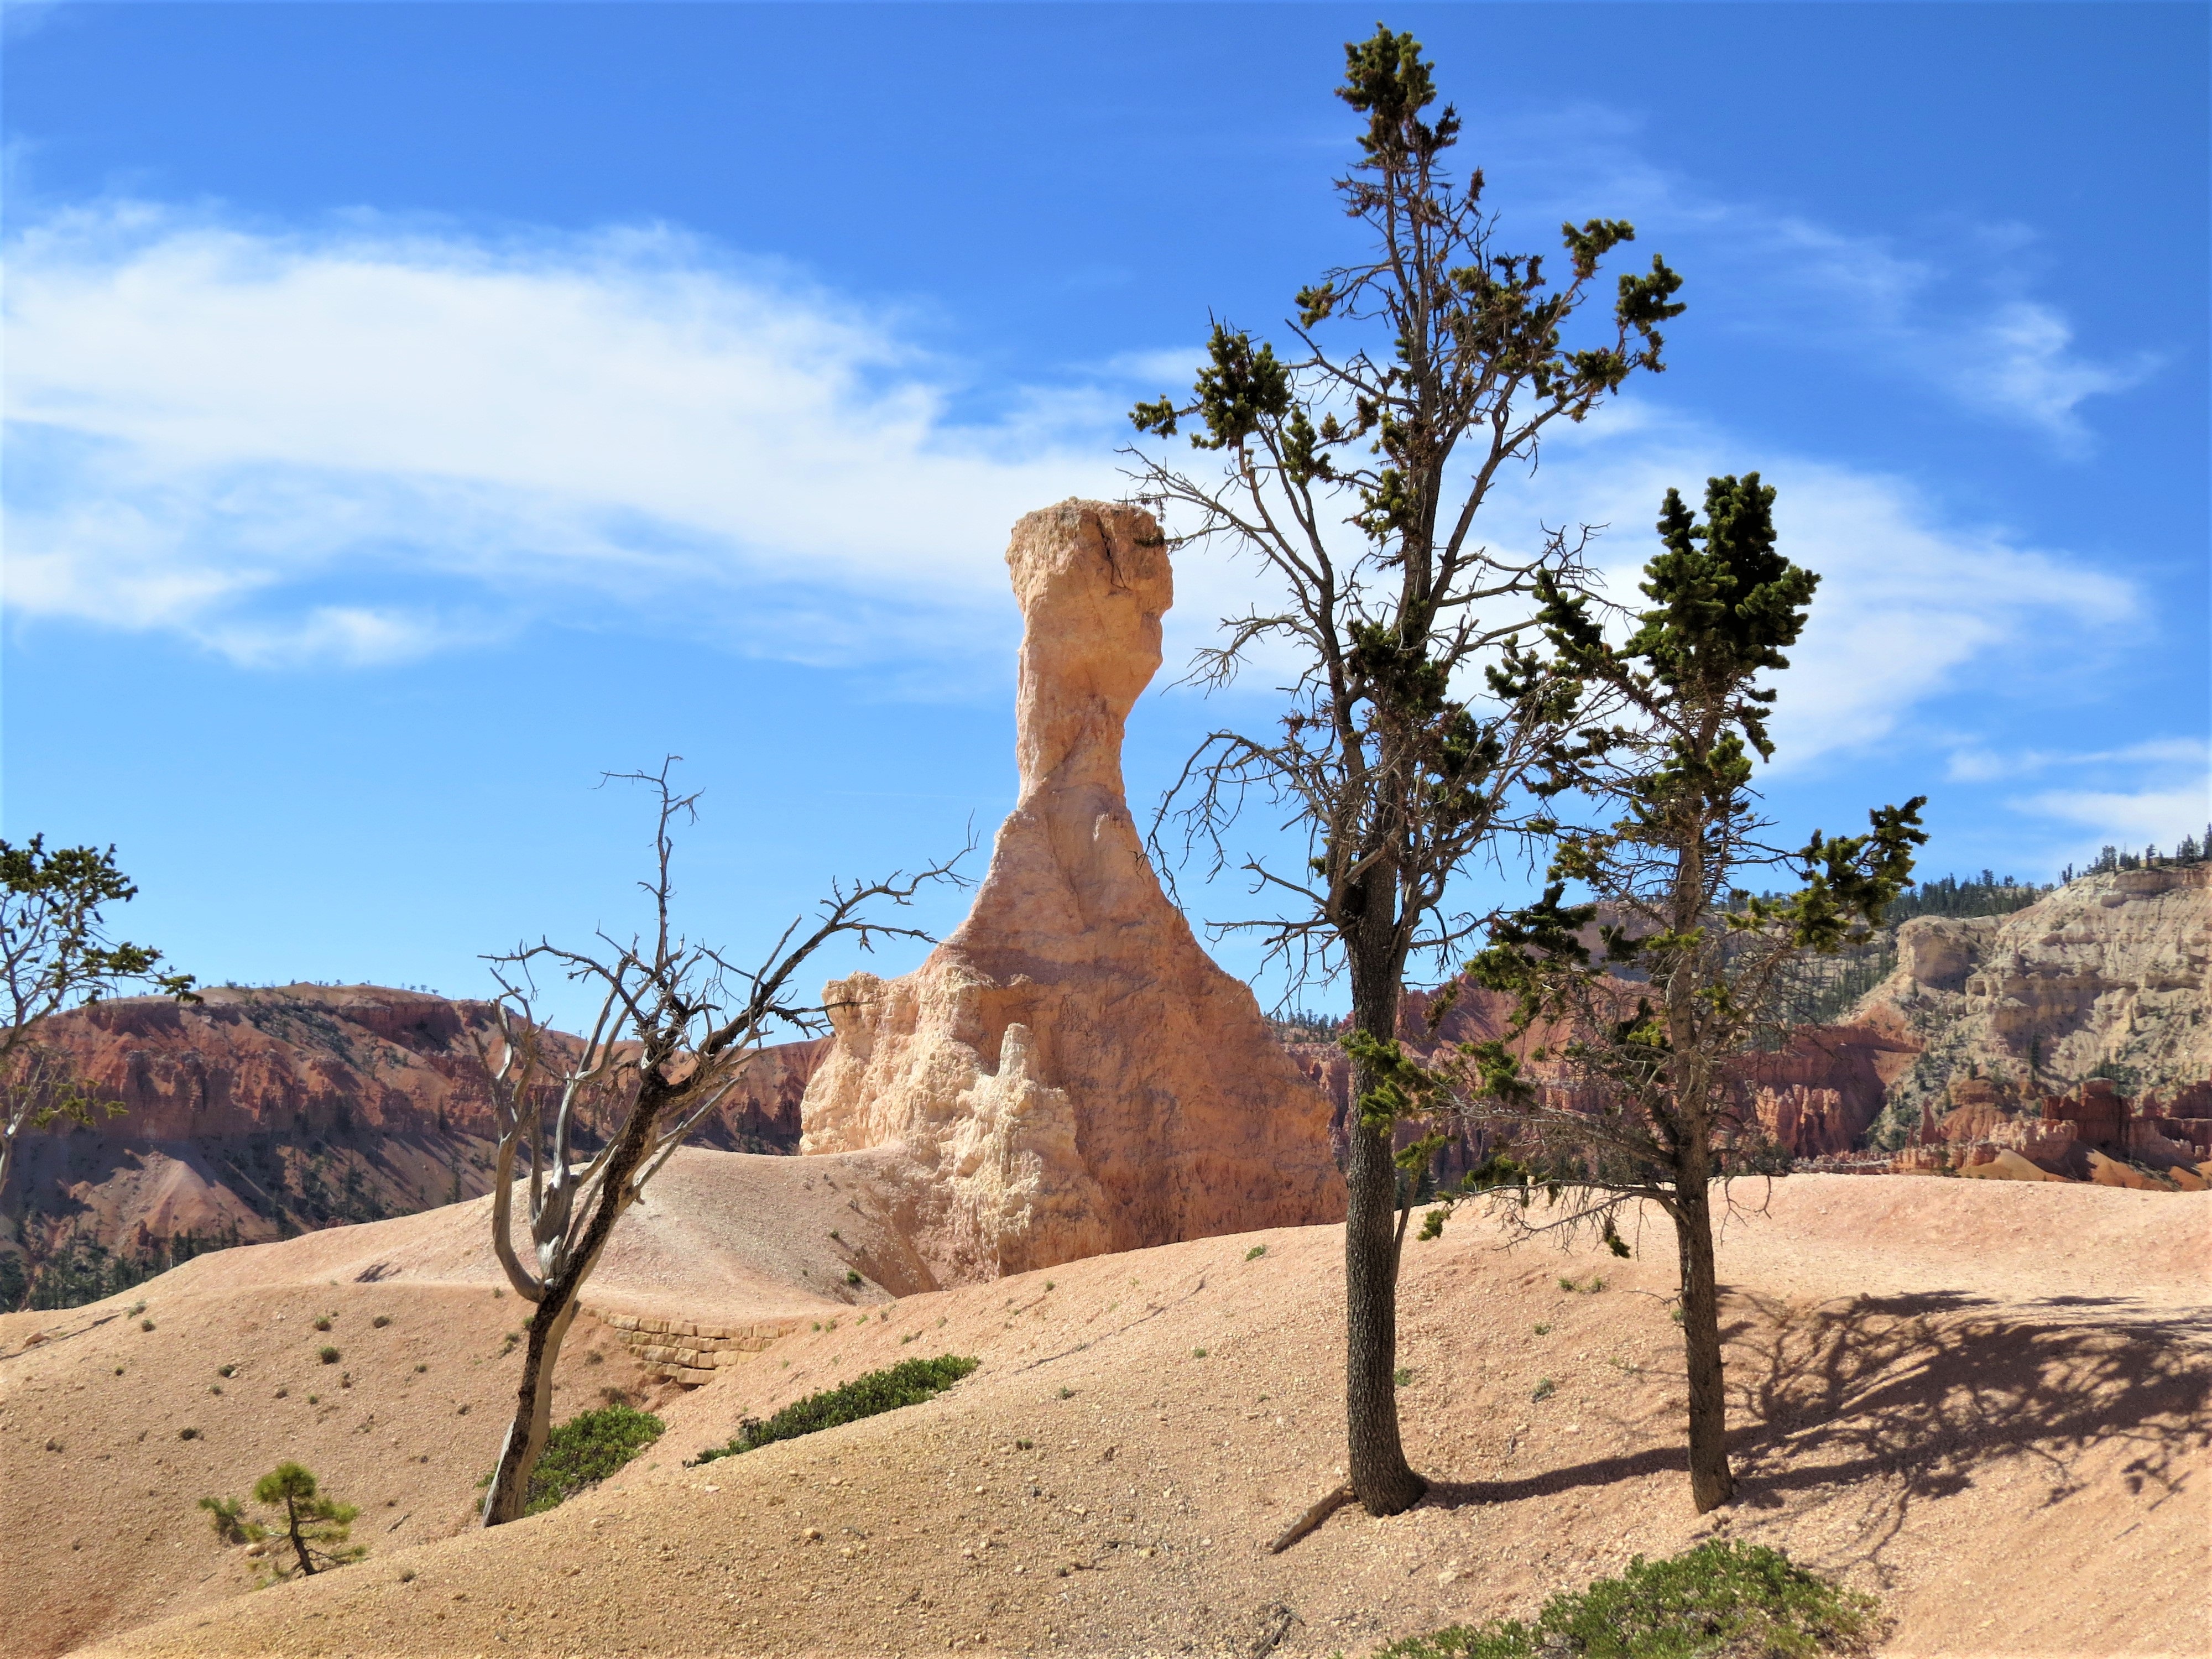
landscape, tree, rock, wilderness, plant, hiking, trail, desert, valley, vacation, park, soil, national park, savanna, geology, utah, bryce canyon, ecosystem, natural environment, aeolian landform, woody plant